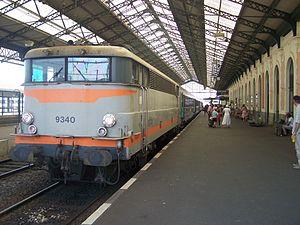
Un TER Aquitaine en provenance de Bordeaux termine sa tournée à son arrivée en gare d'Hendaye à quelques mètres de la frontière espagnole.
La gare d'Hendaye est une gare ferroviaire française de la ligne de Bordeaux-Saint-Jean à Irun, située sur le territoire de la commune d'Hendaye, dans le département des Pyrénées-Atlantiques, en région Nouvelle-Aquitaine.